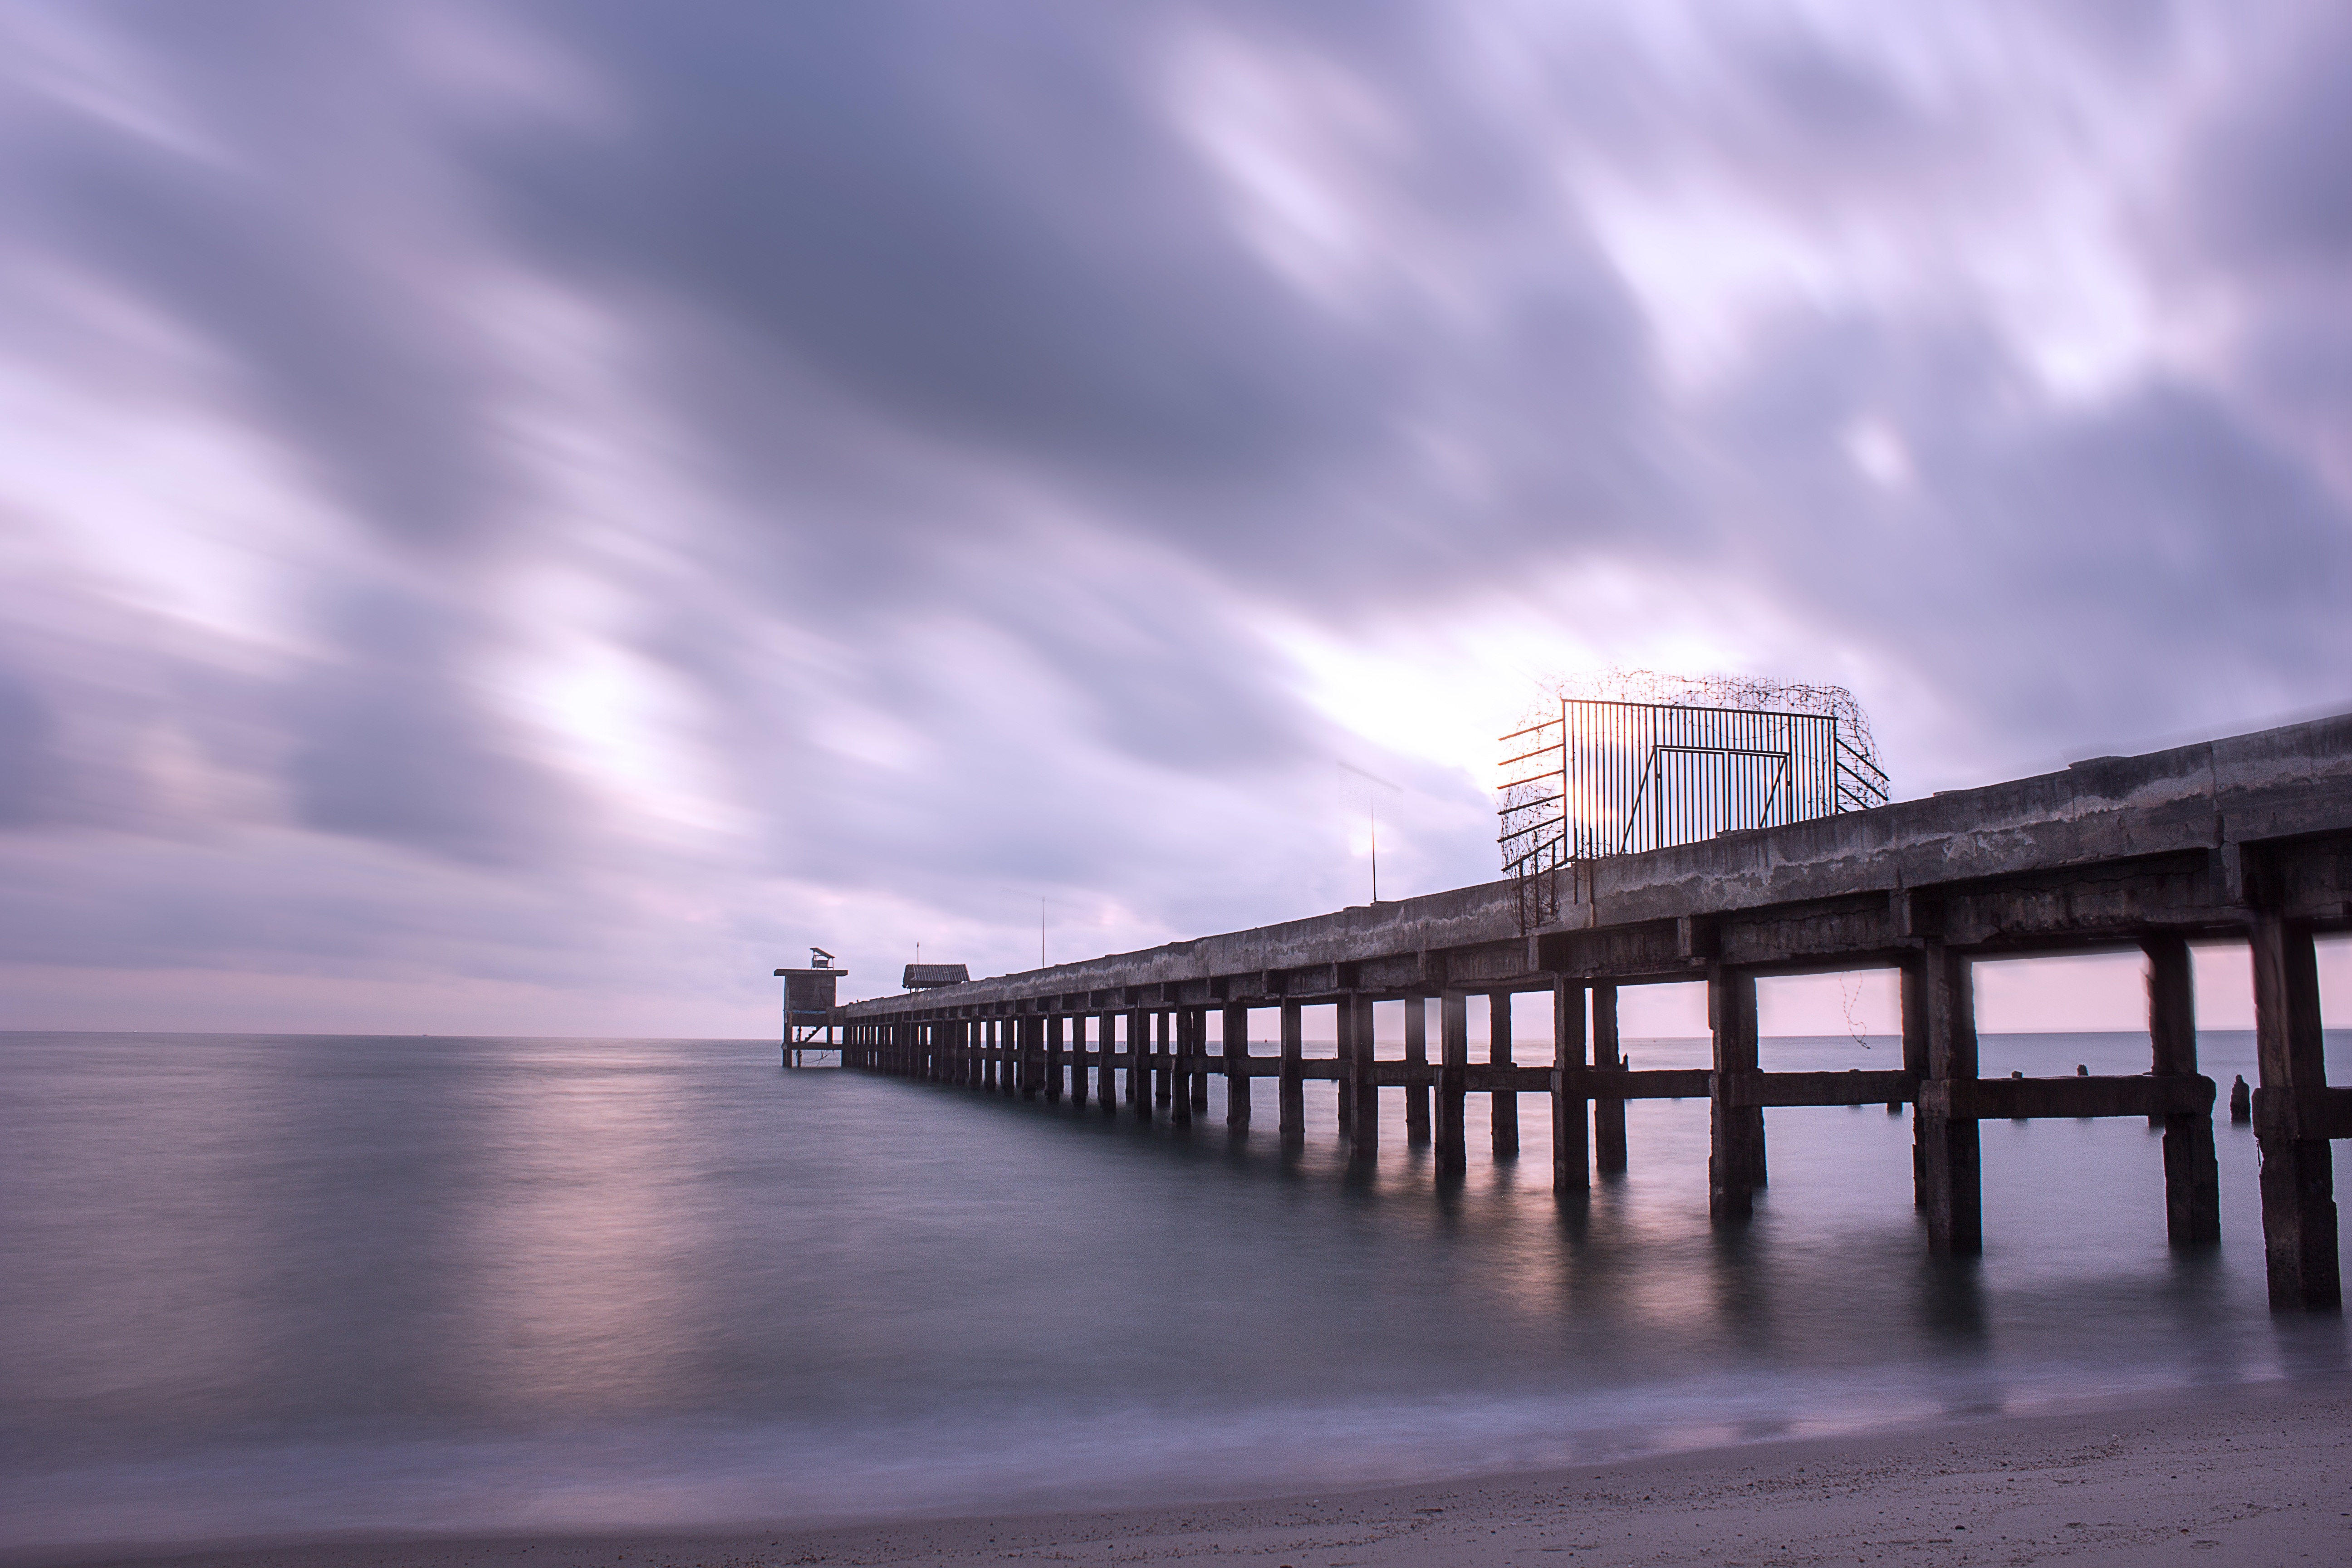
beach, sea, coast, water, nature, outdoor, sand, ocean, horizon, cloud, sky, sunrise, sunset, bridge, morning, wave, dawn, pier, summer, travel, seaside, dusk, evening, reflection, heaven, fishing, peace, blue, tourism, seashore, thailand, blue sky, flowers, sunny, bank, tour, the, holidays, bright, area, in the sand, the island, spectacular, pleasant, sea water, sharon lewis, phi phi island, nonbuilding structure